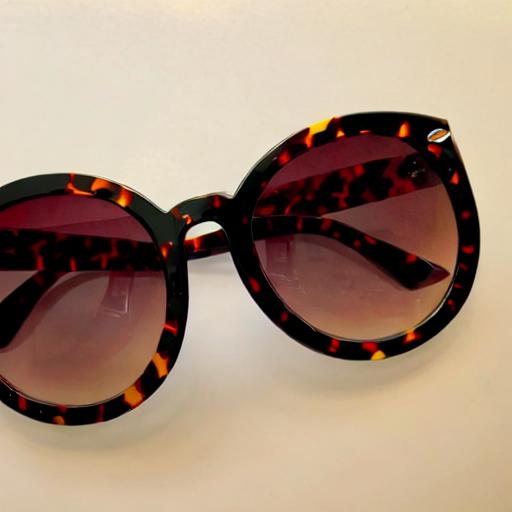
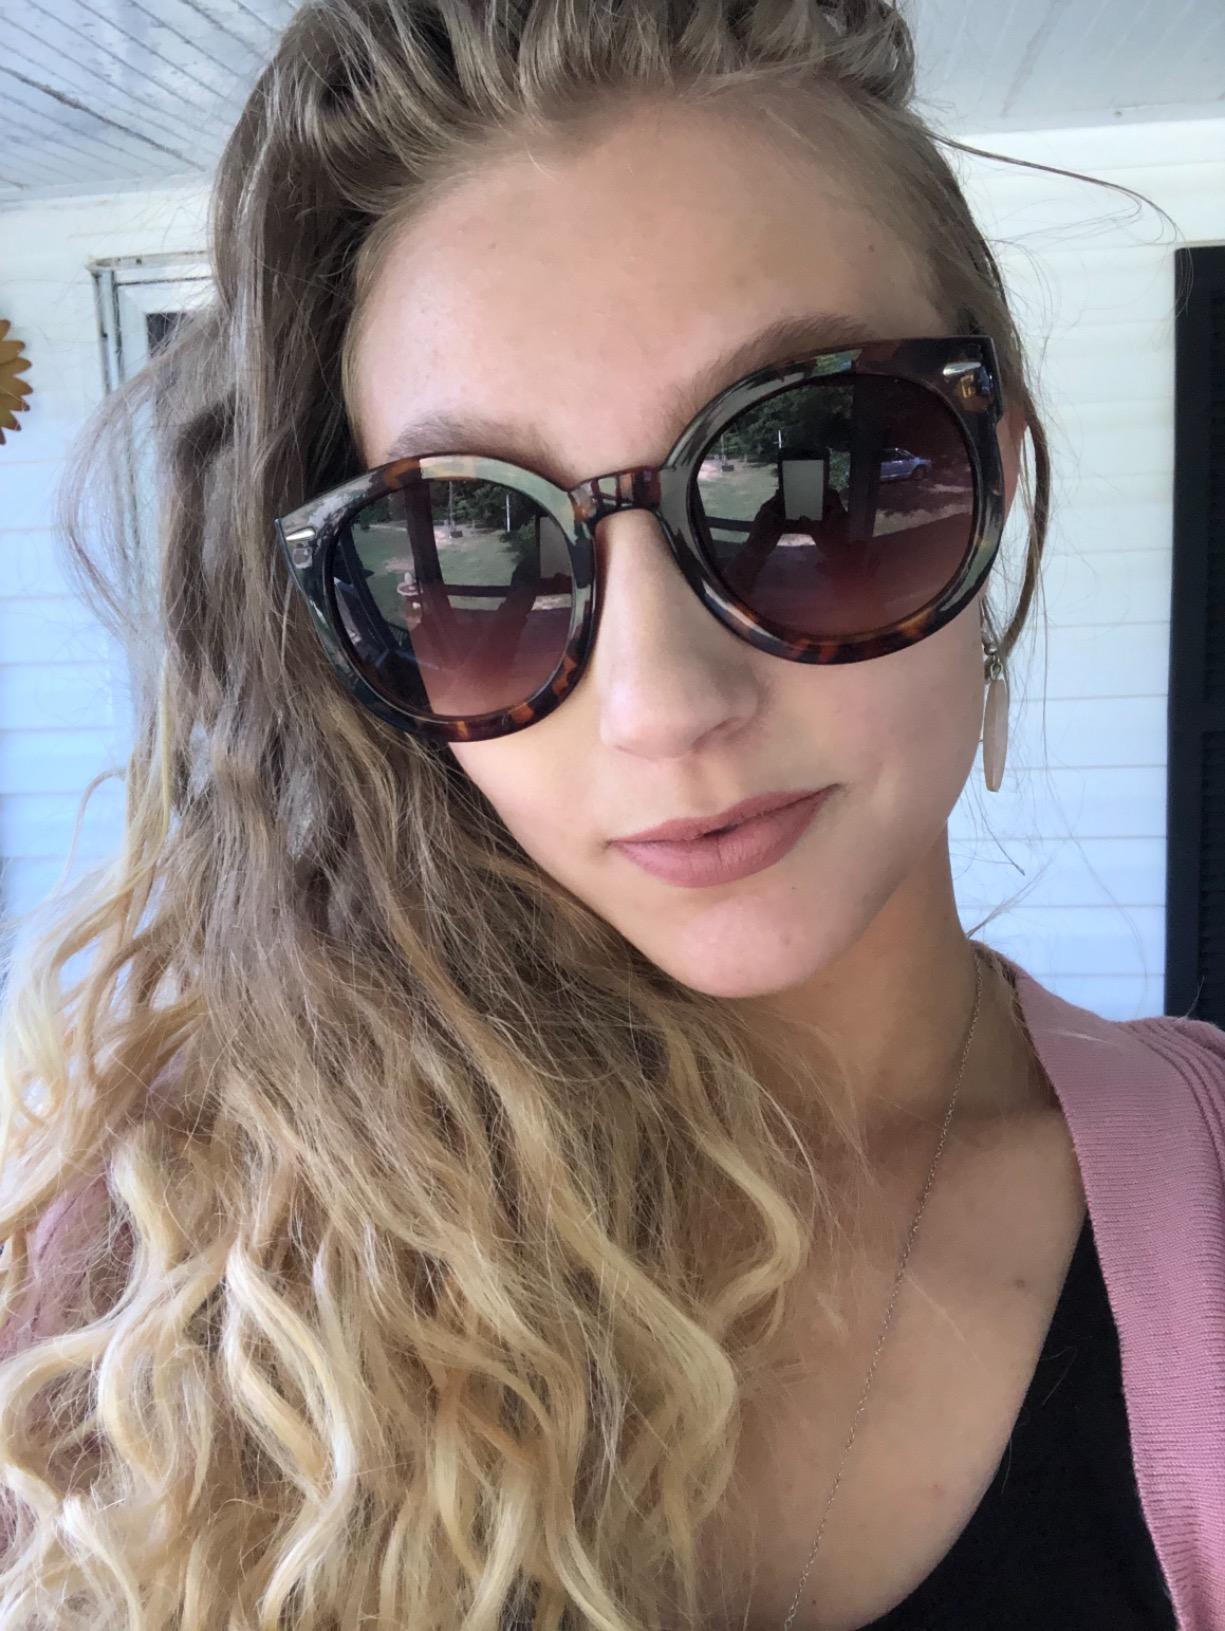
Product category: accessories_sunglasses
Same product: no